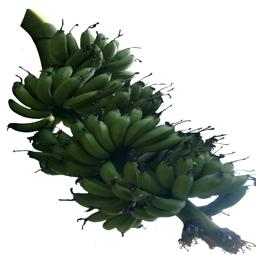
Label: MALBHOG FRUIT